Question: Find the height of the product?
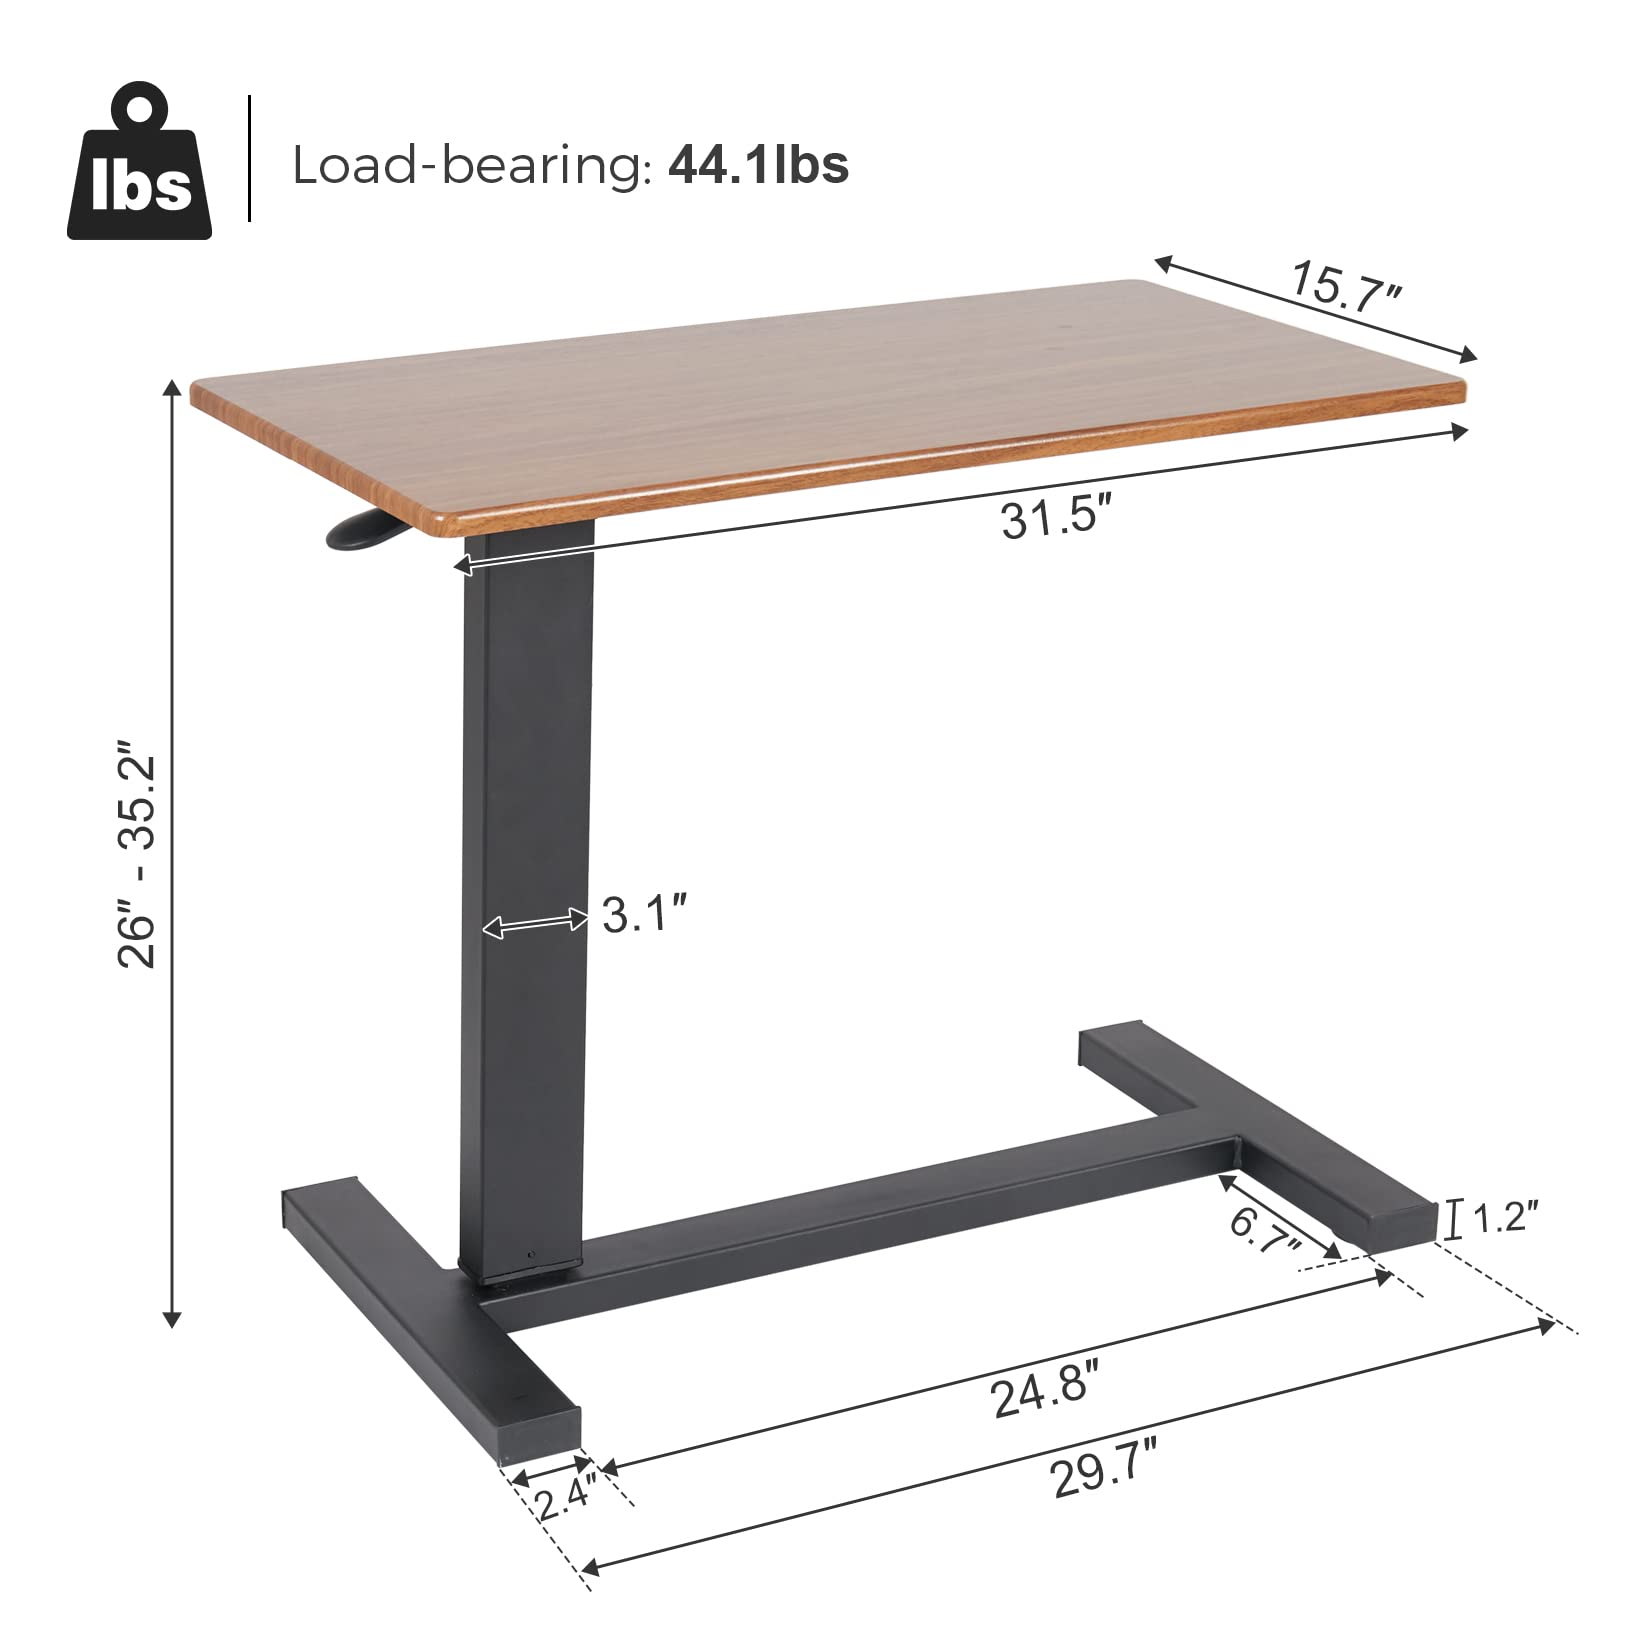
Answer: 26.0 inch